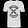
Label: T - shirt / top